History of Edinburgh

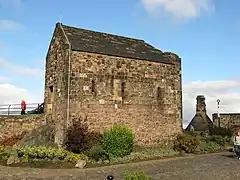
The 12th century St Margaret's Chapel, the oldest surviving building in Edinburgh.

In AD 973 during a royal council at Chester, the English king Edgar the Peaceful formally granted Lothian to Kenneth II, King of Scots. The historian Marjorie Anderson holds that this was the key event in assuring Scottish rule over Lothian. By the early 11th century the Scottish hold over the area was secured when Malcolm II ended the Northumbrian threat by his victory at the battle of Carham in 1018. While Malcolm Canmore (r.1058–1093) kept his court and residence at Dunfermline, north of the Forth, he began spending more time at Edinburgh where he built a chapel for his wife Margaret to carry out her devotions. St. Margaret's Chapel within Edinburgh Castle has been traditionally regarded as Edinburgh's oldest extant building, though most scholars now believe that in its surviving form it was more likely built by Margaret's youngest son David I in his mother's memory.